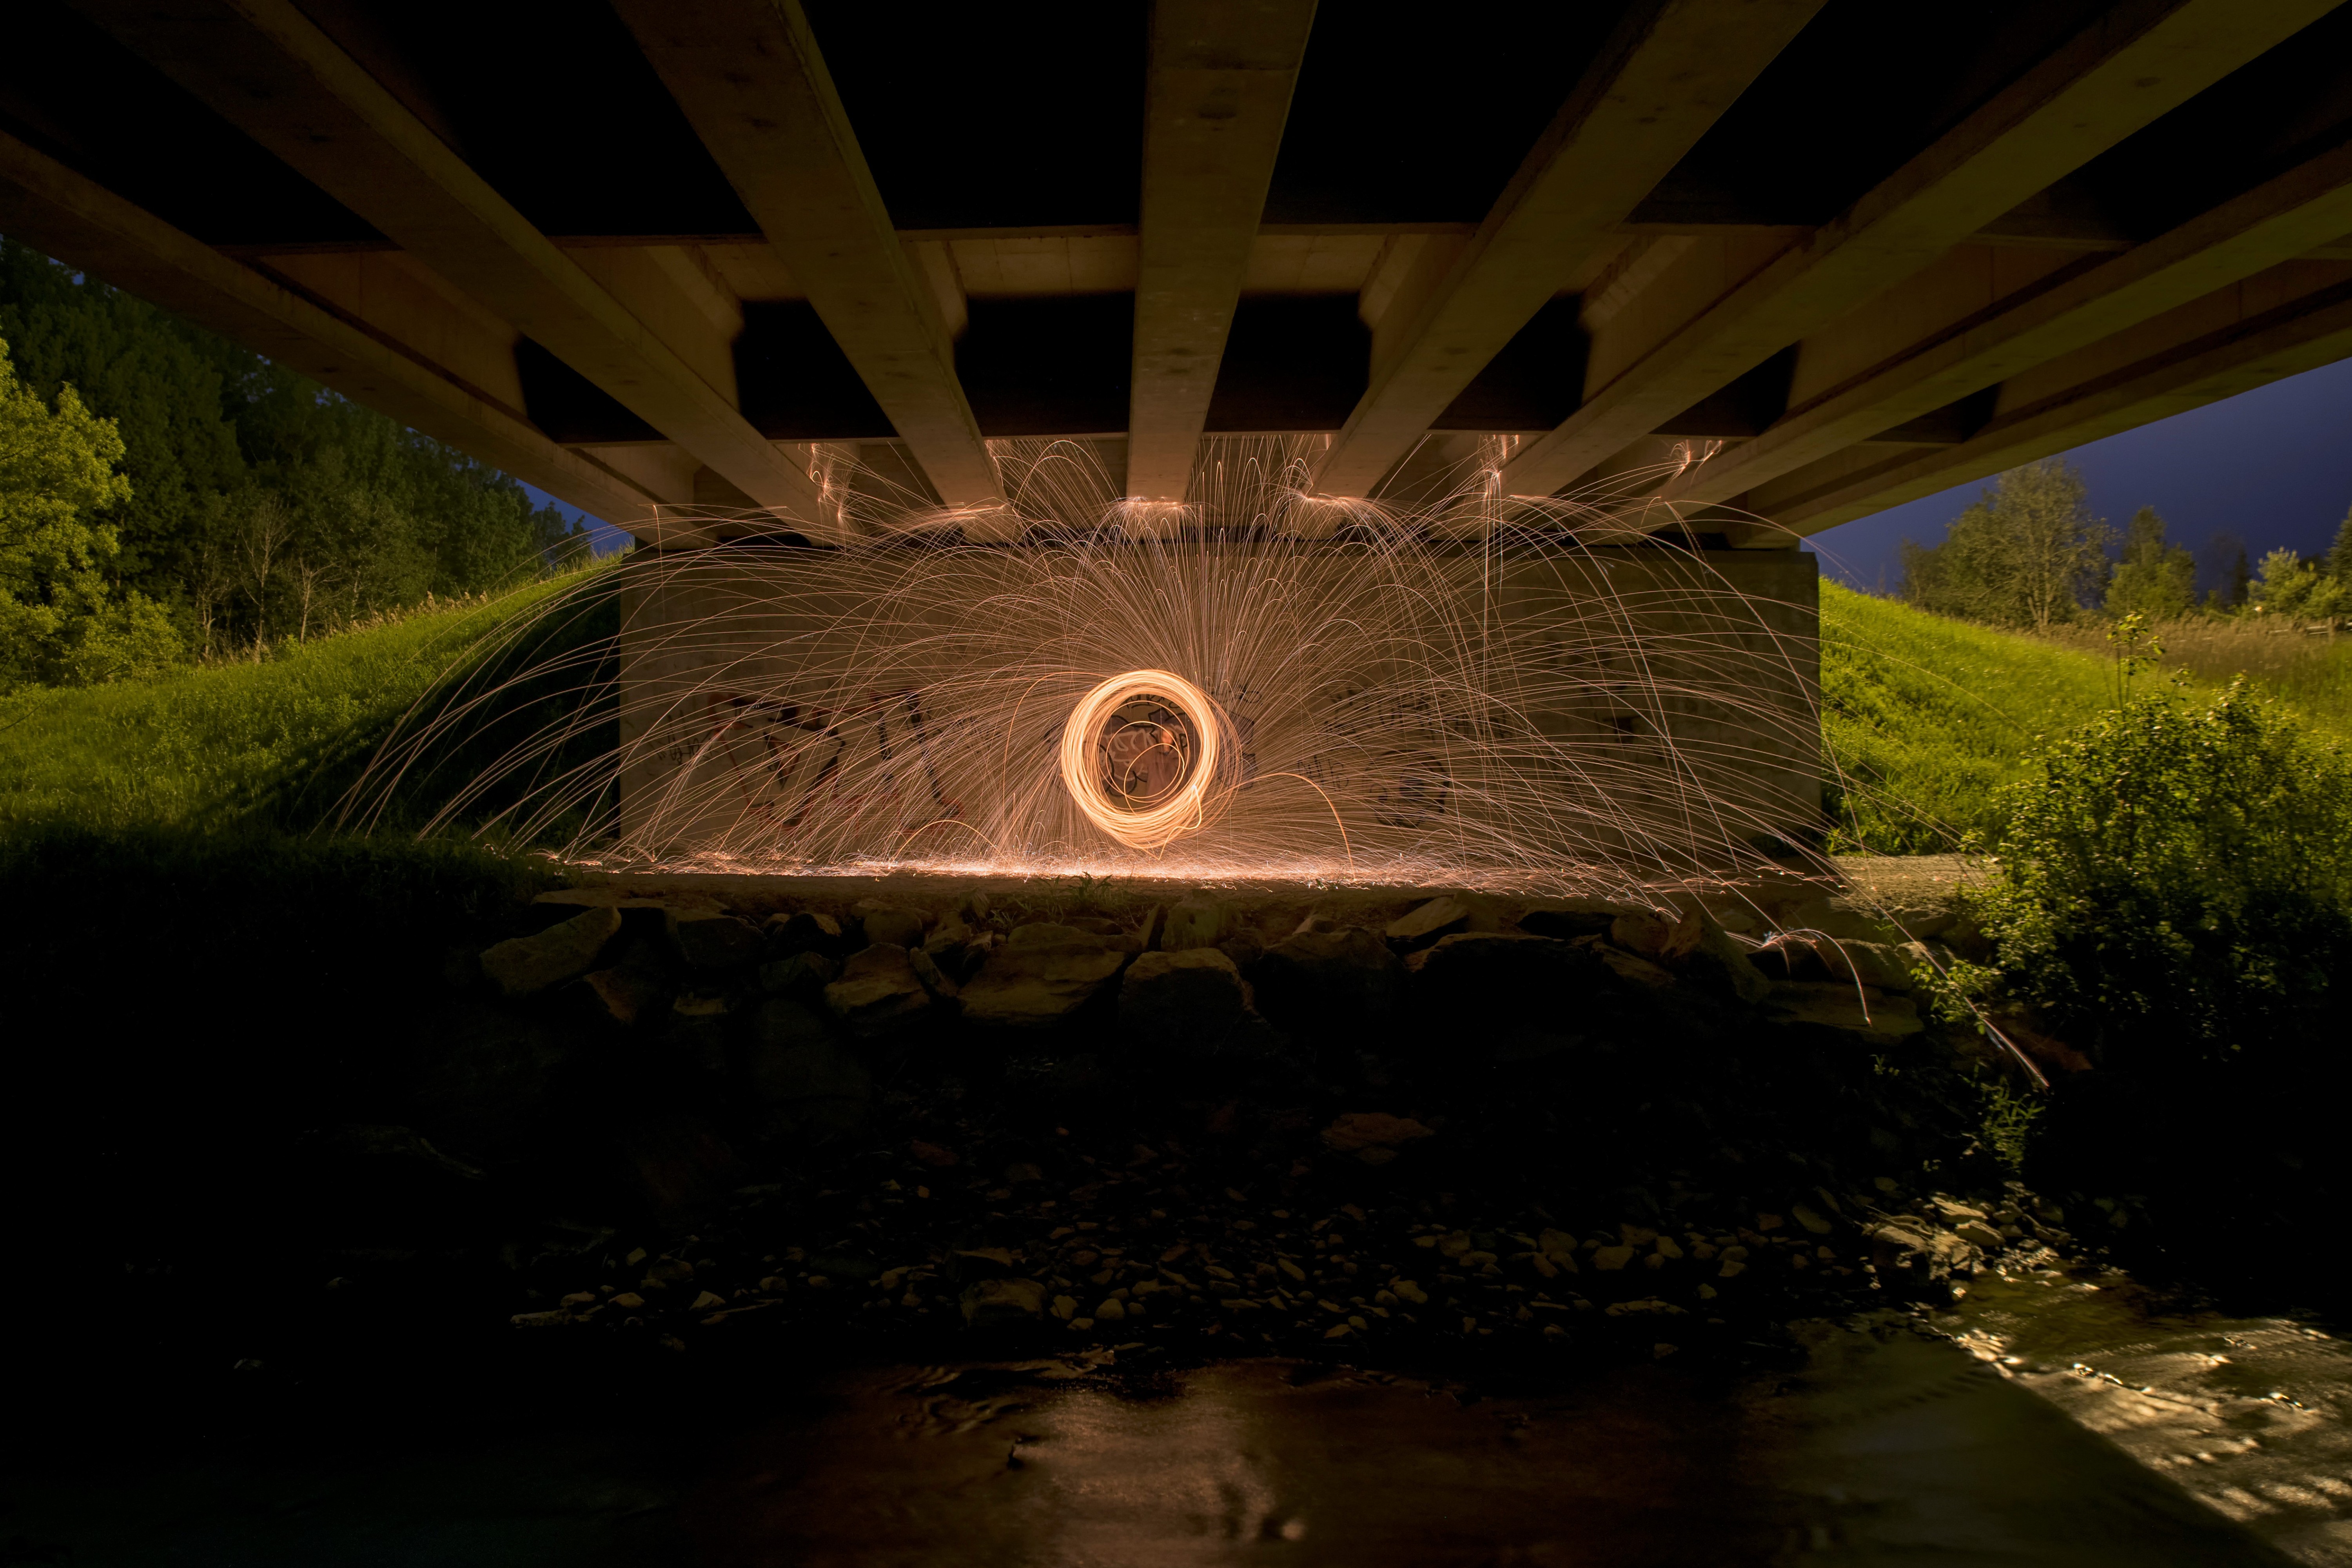
tree, light, night, sunlight, evening, reflection, darkness, lighting, painting, canada, nuit, peinture, quebec, sherbrooke, lumineuse